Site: brandenburg
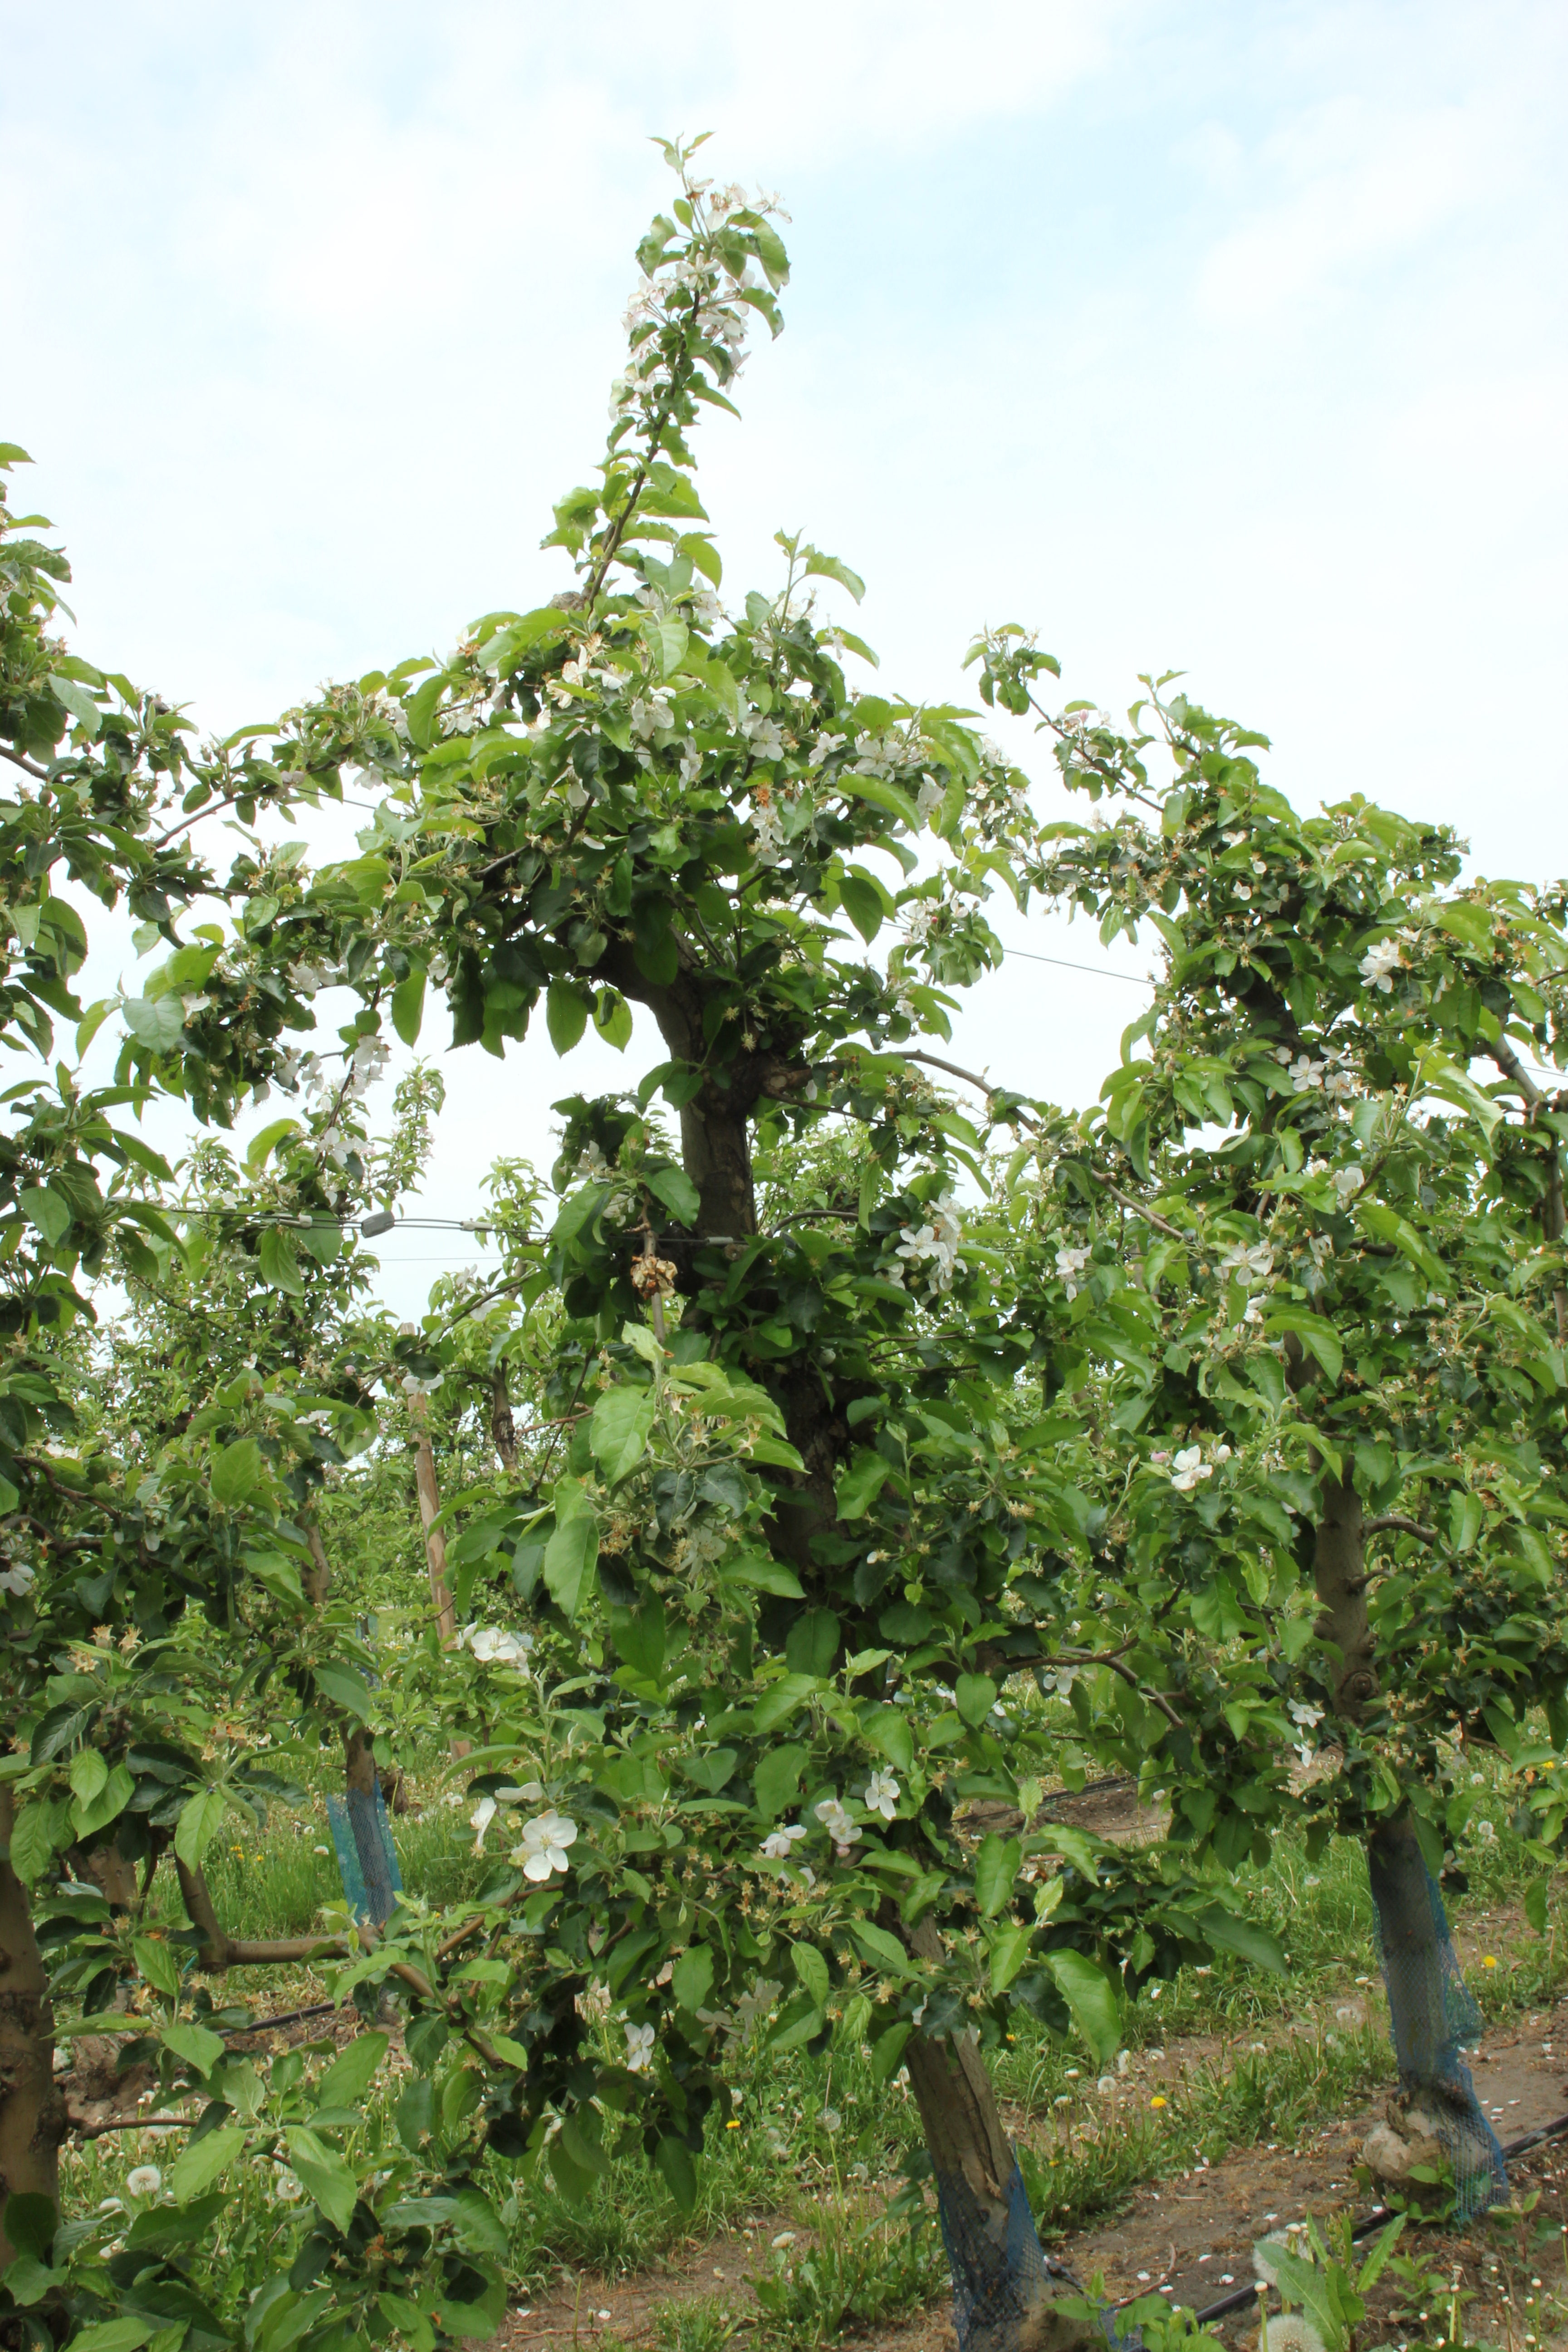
Growth stage (BBCH 67): Flowering